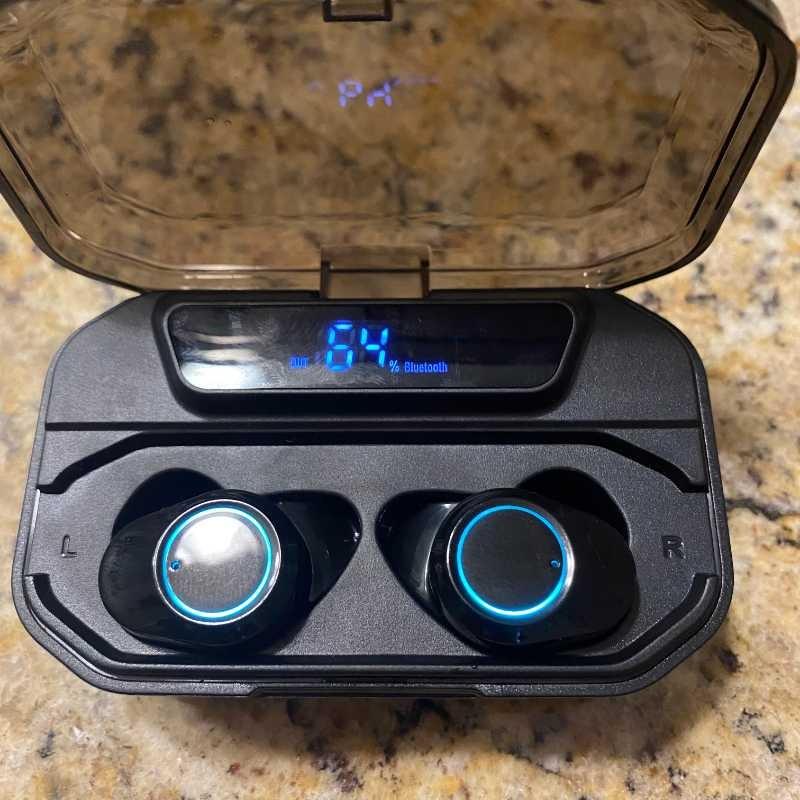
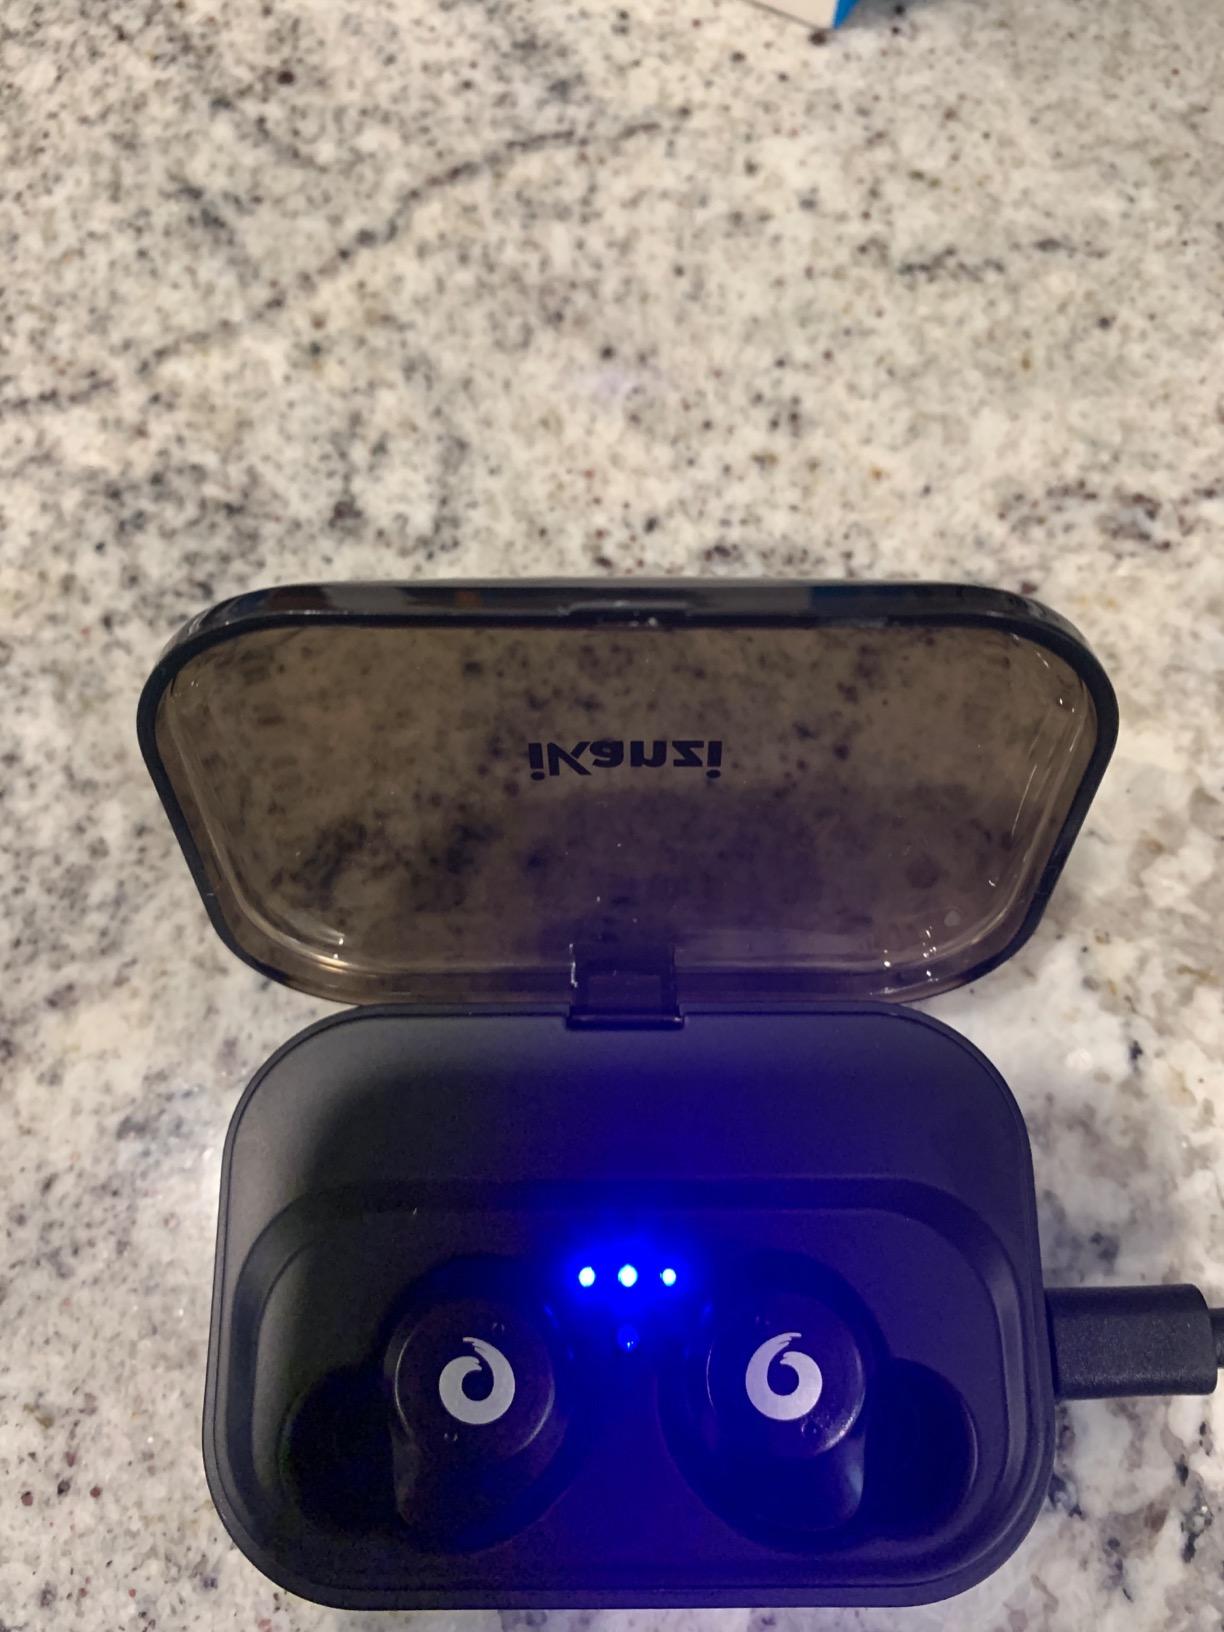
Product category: earbuds
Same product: no